Kelli Stack

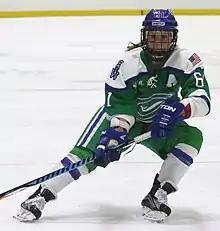
Stack playing for the Connecticut Whale in the 2016–17 NWHL season

On February 8, 2011, with two points in the game against Boston University in the first round of the 2011 Beanpot Tournament, Kelli Stack accumulated 199 points in her career and broke BC's all-time career points record, becoming the new program leader. The previous record had been held by Erin Magee ('99). On January 31, 2011, Kelli Stack became the all-time leading goal scorer in Hockey East Conference history to bring her career total to 65, breaking Jen Hitchcock's (University of New Hampshire) record of 61 goals.